Nanocellulose

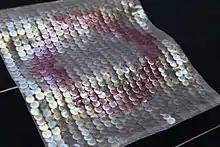
Cellulose nanocrystals self-organized into Bio Iridescent Sequin.

The ultrastructure of nanocellulose derived from various sources has been extensively studied. Techniques such as transmission electron microscopy (TEM), scanning electron microscopy (SEM), atomic force microscopy (AFM), wide angle X-ray scattering (WAXS), small incidence angle X-ray diffraction and solid state C cross-polarization magic angle spinning (CP/MAS), nuclear magnetic resonance (NMR) and spectroscopy have been used to characterize typically dried nanocellulose morphology.